Helmsley

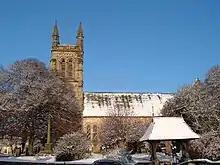
Church of All Saints

The conservation area covers about 91.2 acres (36.9 hectares) and contains some 433 buildings within its bounds. It contains all 51 listed buildings in the town, approximately 12% of the building stock, and two scheduled ancient monuments. Of the listed buildings, 48 are classified Grade II and three are Grade II*. Most small buildings in the conservation area are built of local cream and honey-coloured stone. Most buildings, even those of higher status, are constructed using rubble stone which has been laid to course. Most roofs are covered with pantiles. Some of the larger, more imposing town houses and civic buildings have been constructed using ashlar stone and slate as a demonstration of affluence.